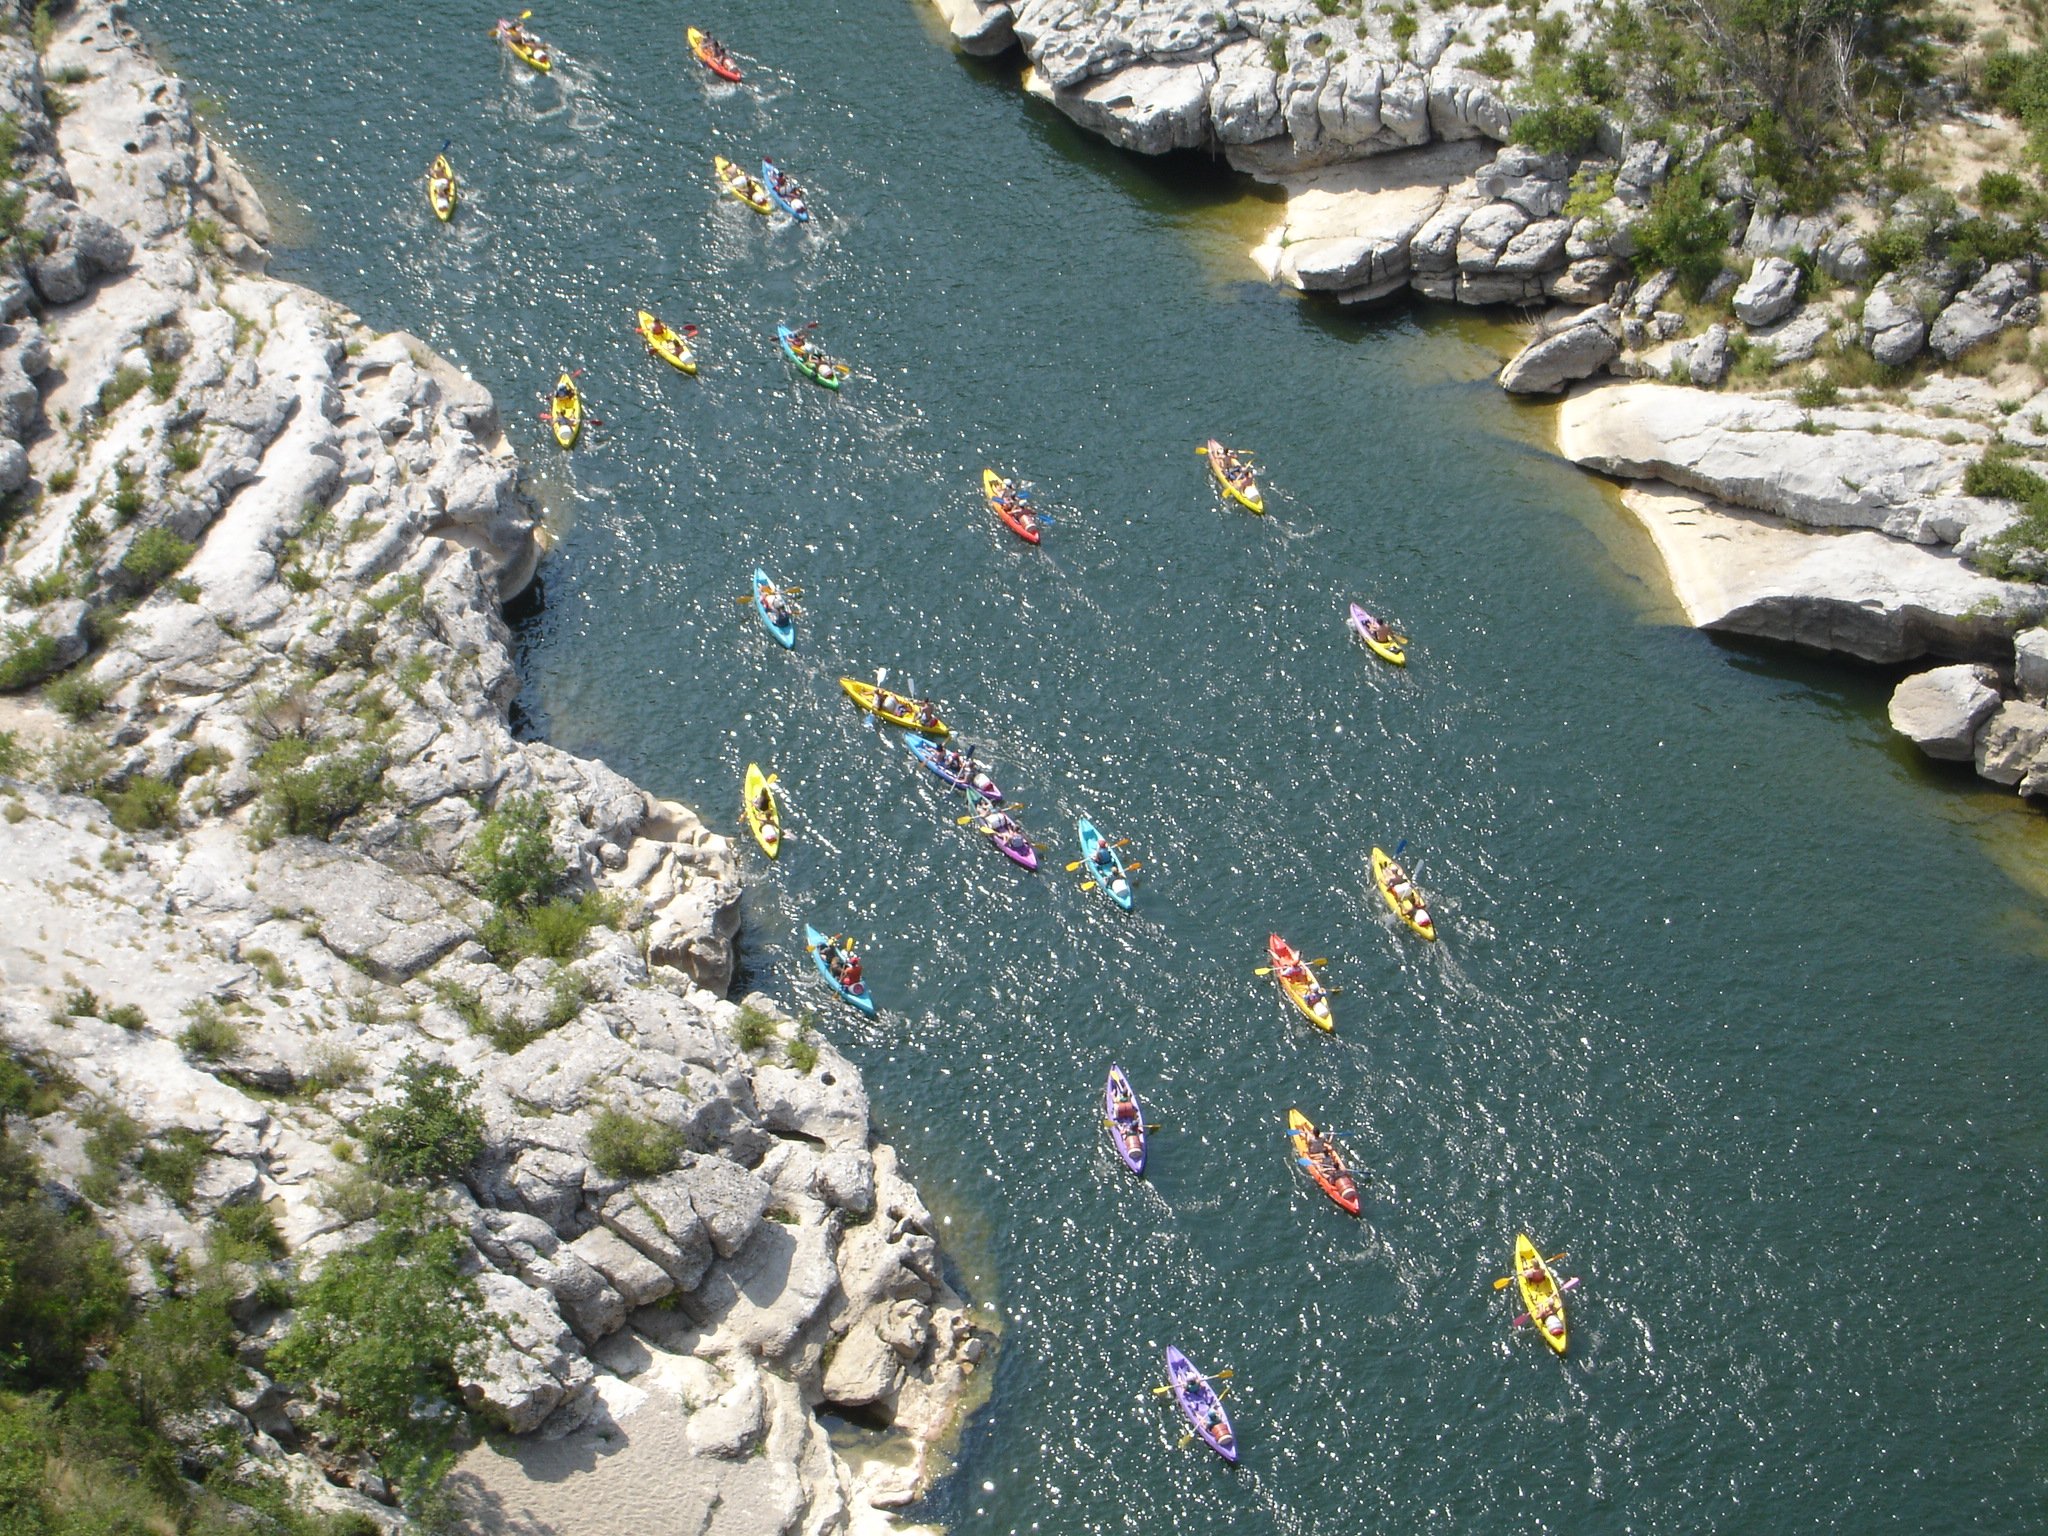
sea, coast, water, lake, river, france, boot, paddle, holiday, terrain, geology, ardeche, canoeing, aerial photography, paddler, canoeist